Great Britain at the 2016 Summer Olympics

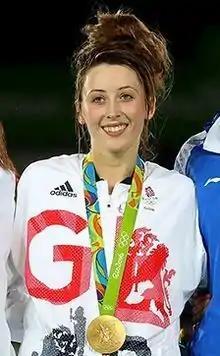
Jade Jones successfully defend her Olympic title in Women's −57 kg

Great Britain fielded a squad of four athletes into the taekwondo competition at the Olympics by finishing in the top 6 of the WTF Olympic rankings in their respective classes. Defending Olympic champion Jade Jones, and former World and reigning European champion Bianca Walkden qualified automatically for their respective weight classes. The quota secured in the men's 80 kg category could be allocated to either Lutalo Muhammad or Damon Sansum, and was at the discretion of British Taekwondo in collaboration with the British Olympic Association; in the event, the higher ranked Muhammad got the nod on 22 June 2016. The remaining British spot was awarded to Mahama Cho in the men's heavyweight category (+80 kg) by virtue of his top two finish at the 2016 European Qualification Tournament in Istanbul, Turkey.